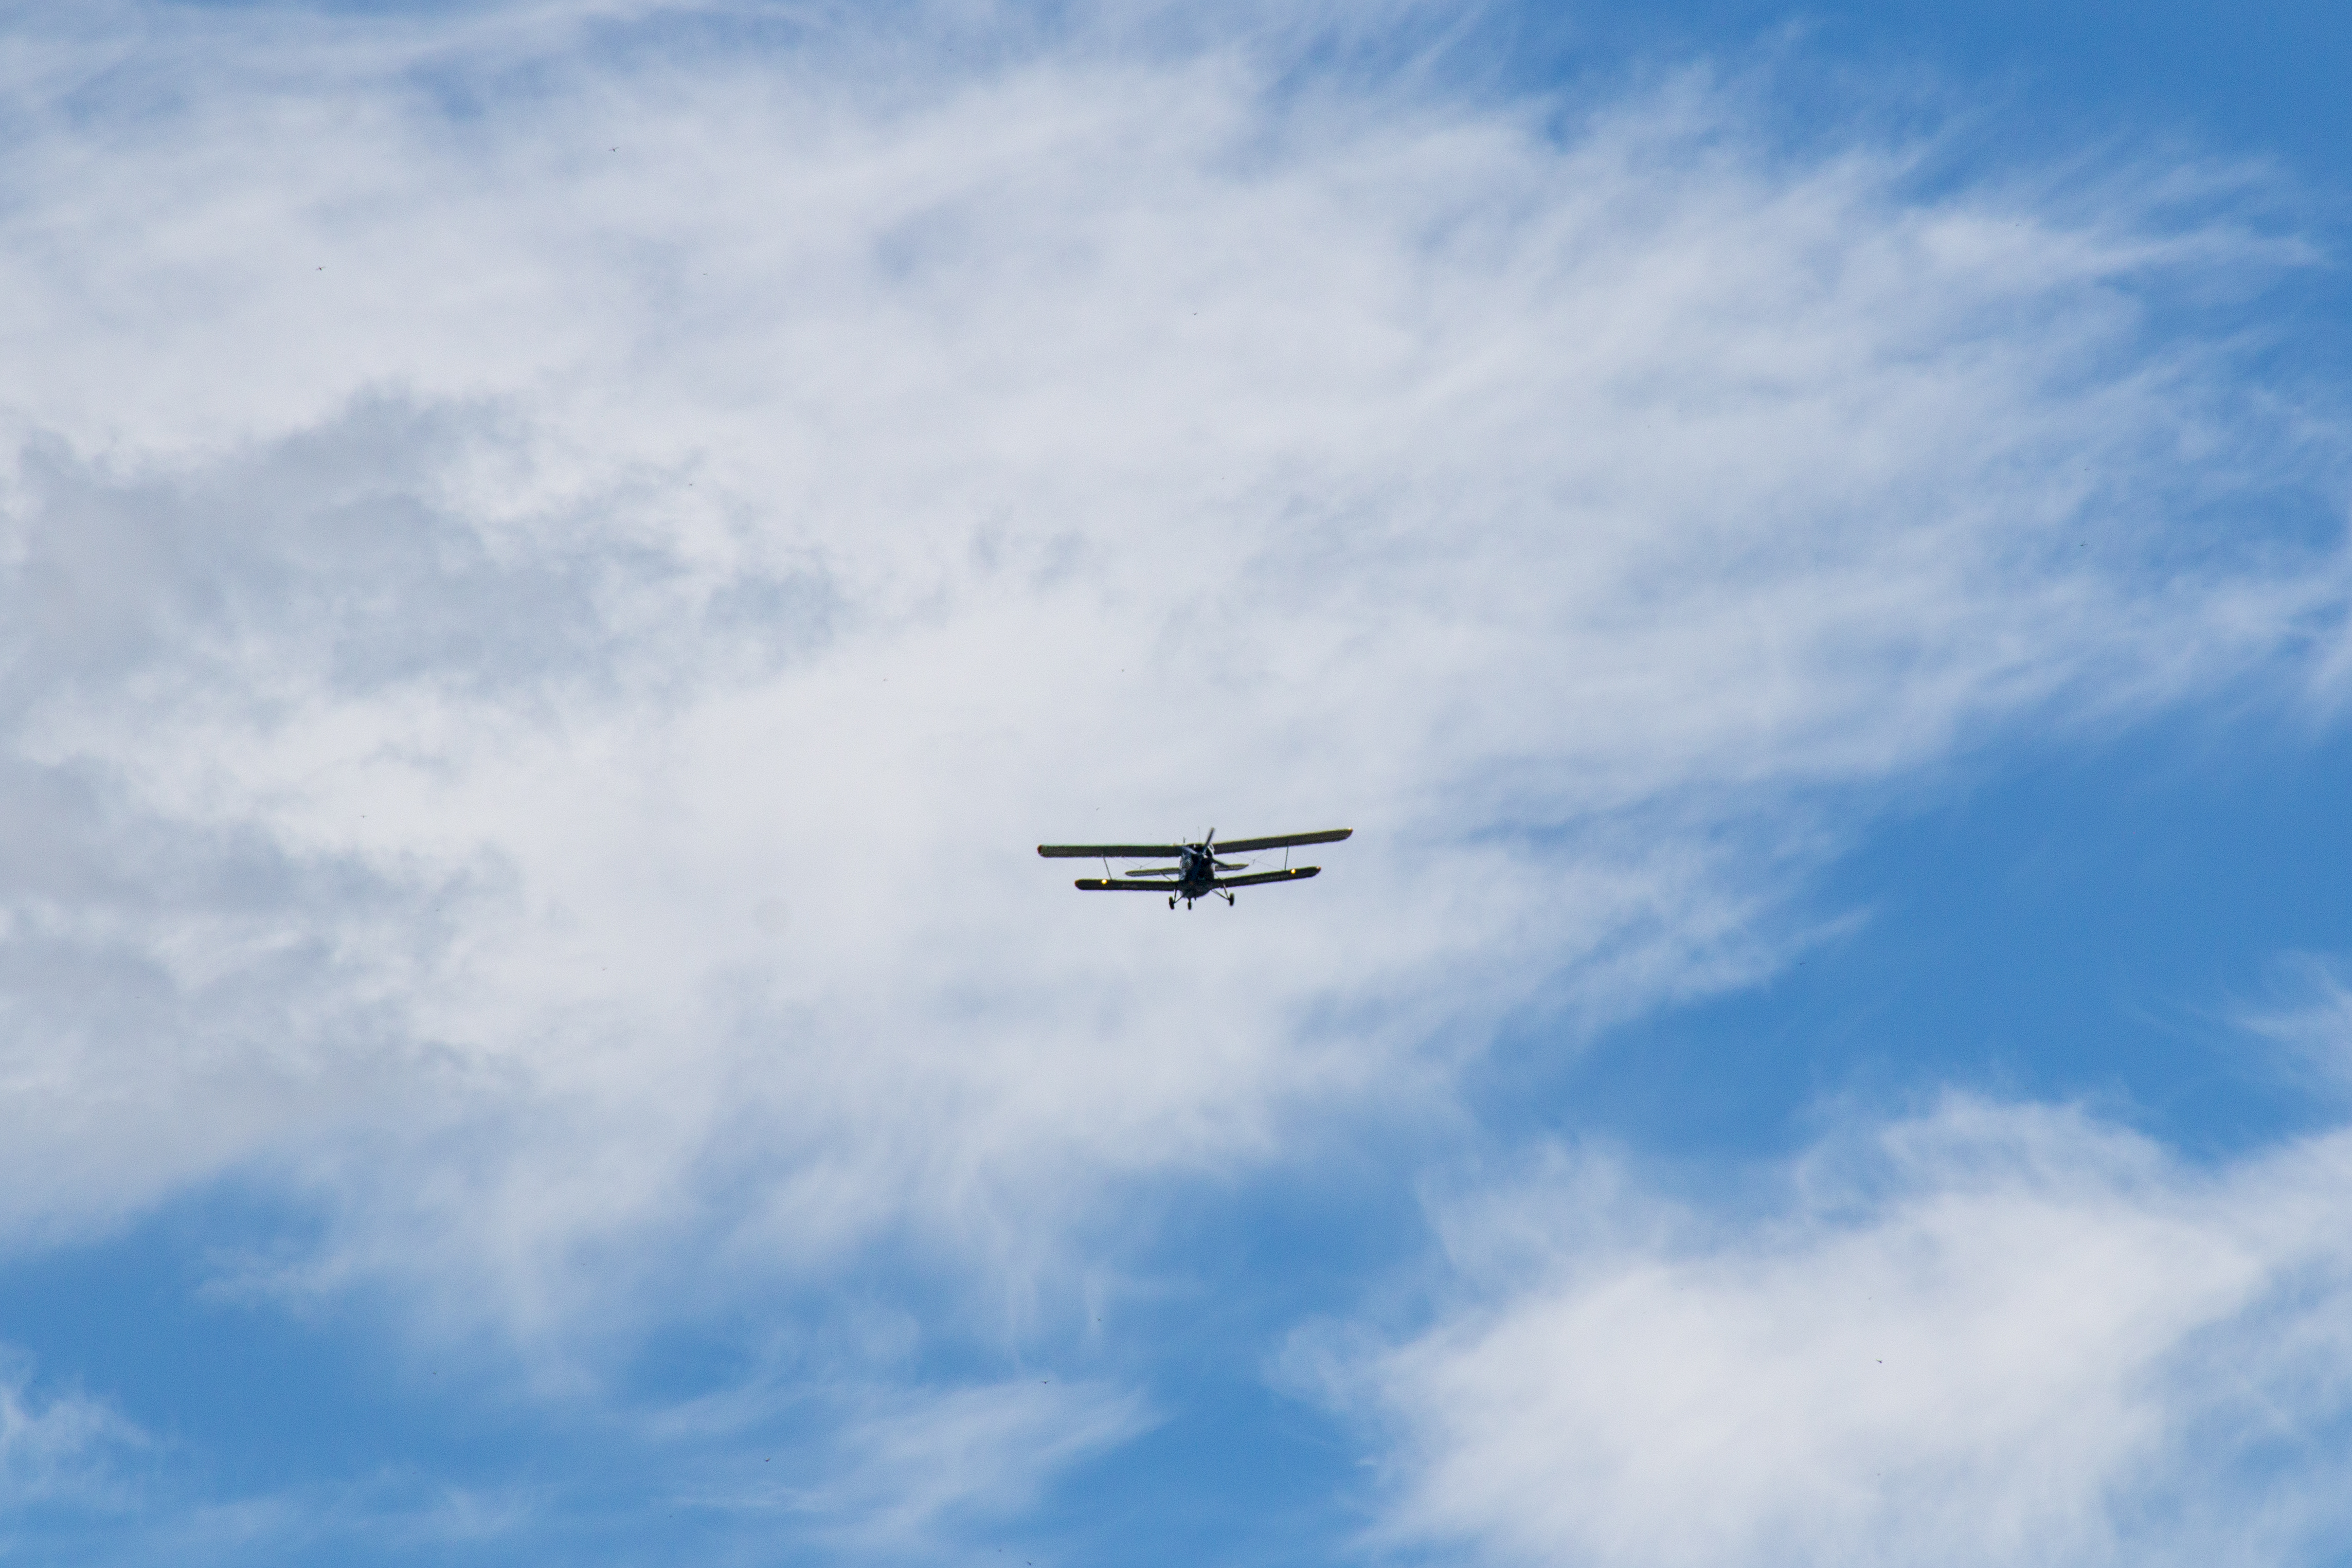
altitude, approach, aviation, blades, cargo transportation, control, crew, flaps, flight, helicopter, landing, landing gear, maneuver, passengers, pilot, plane, propellers, runway, skill, sky, takeoff, turbulence, wings, airplane, aircraft, vehicle, cloud, daytime, air travel, aerospace engineering, light aircraft, cessna 182, airline, flap, general aviation, wing